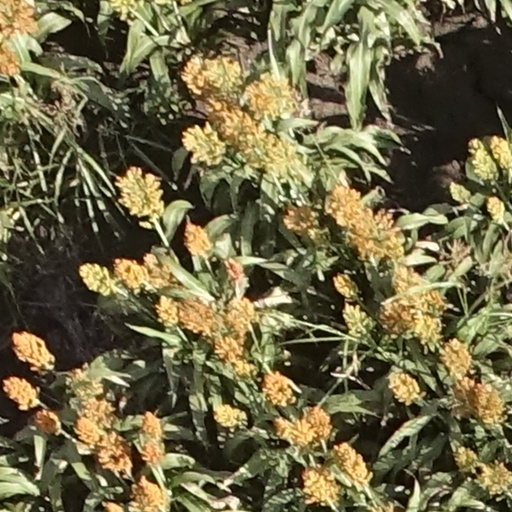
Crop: sorghum